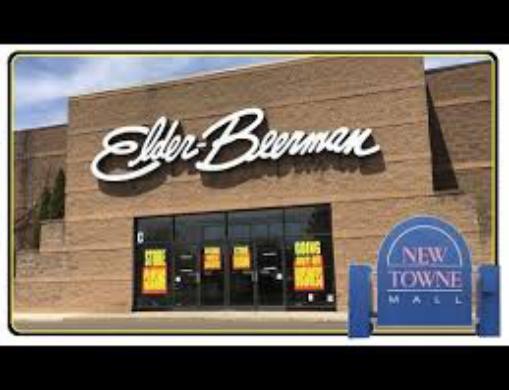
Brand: Elder-Beerman
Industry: Clothes